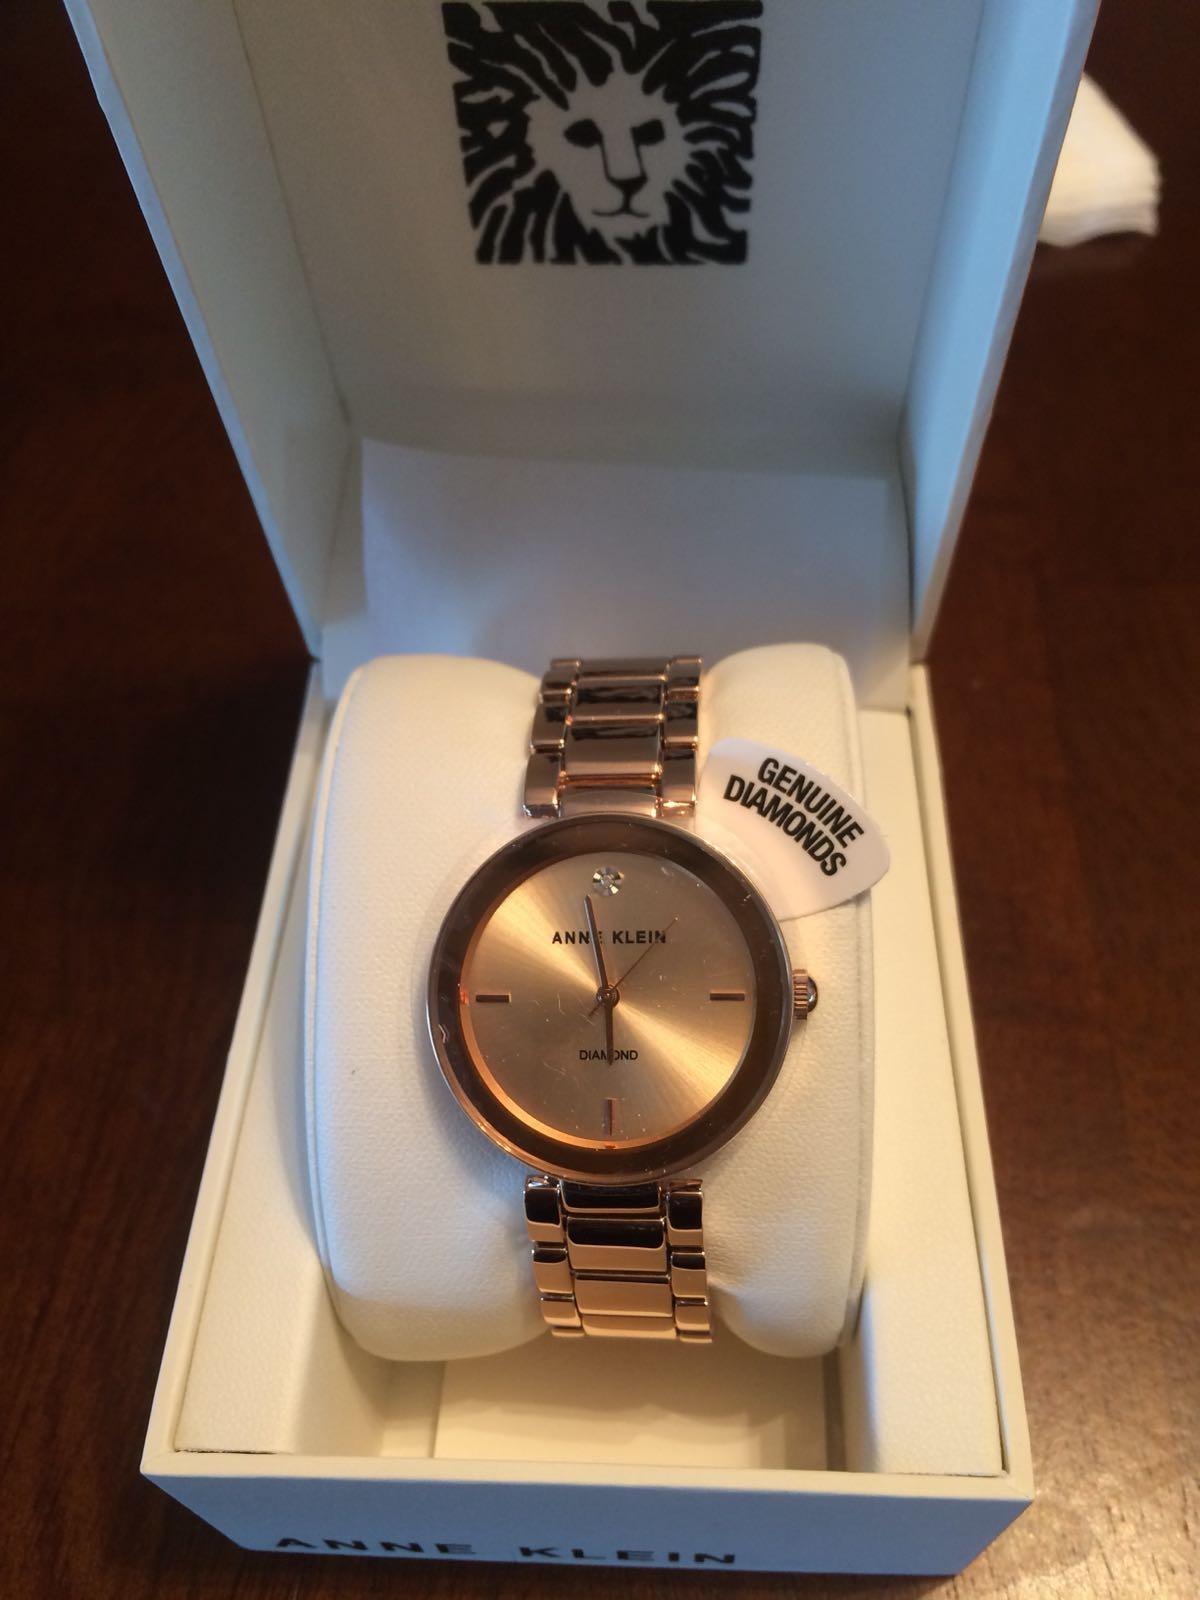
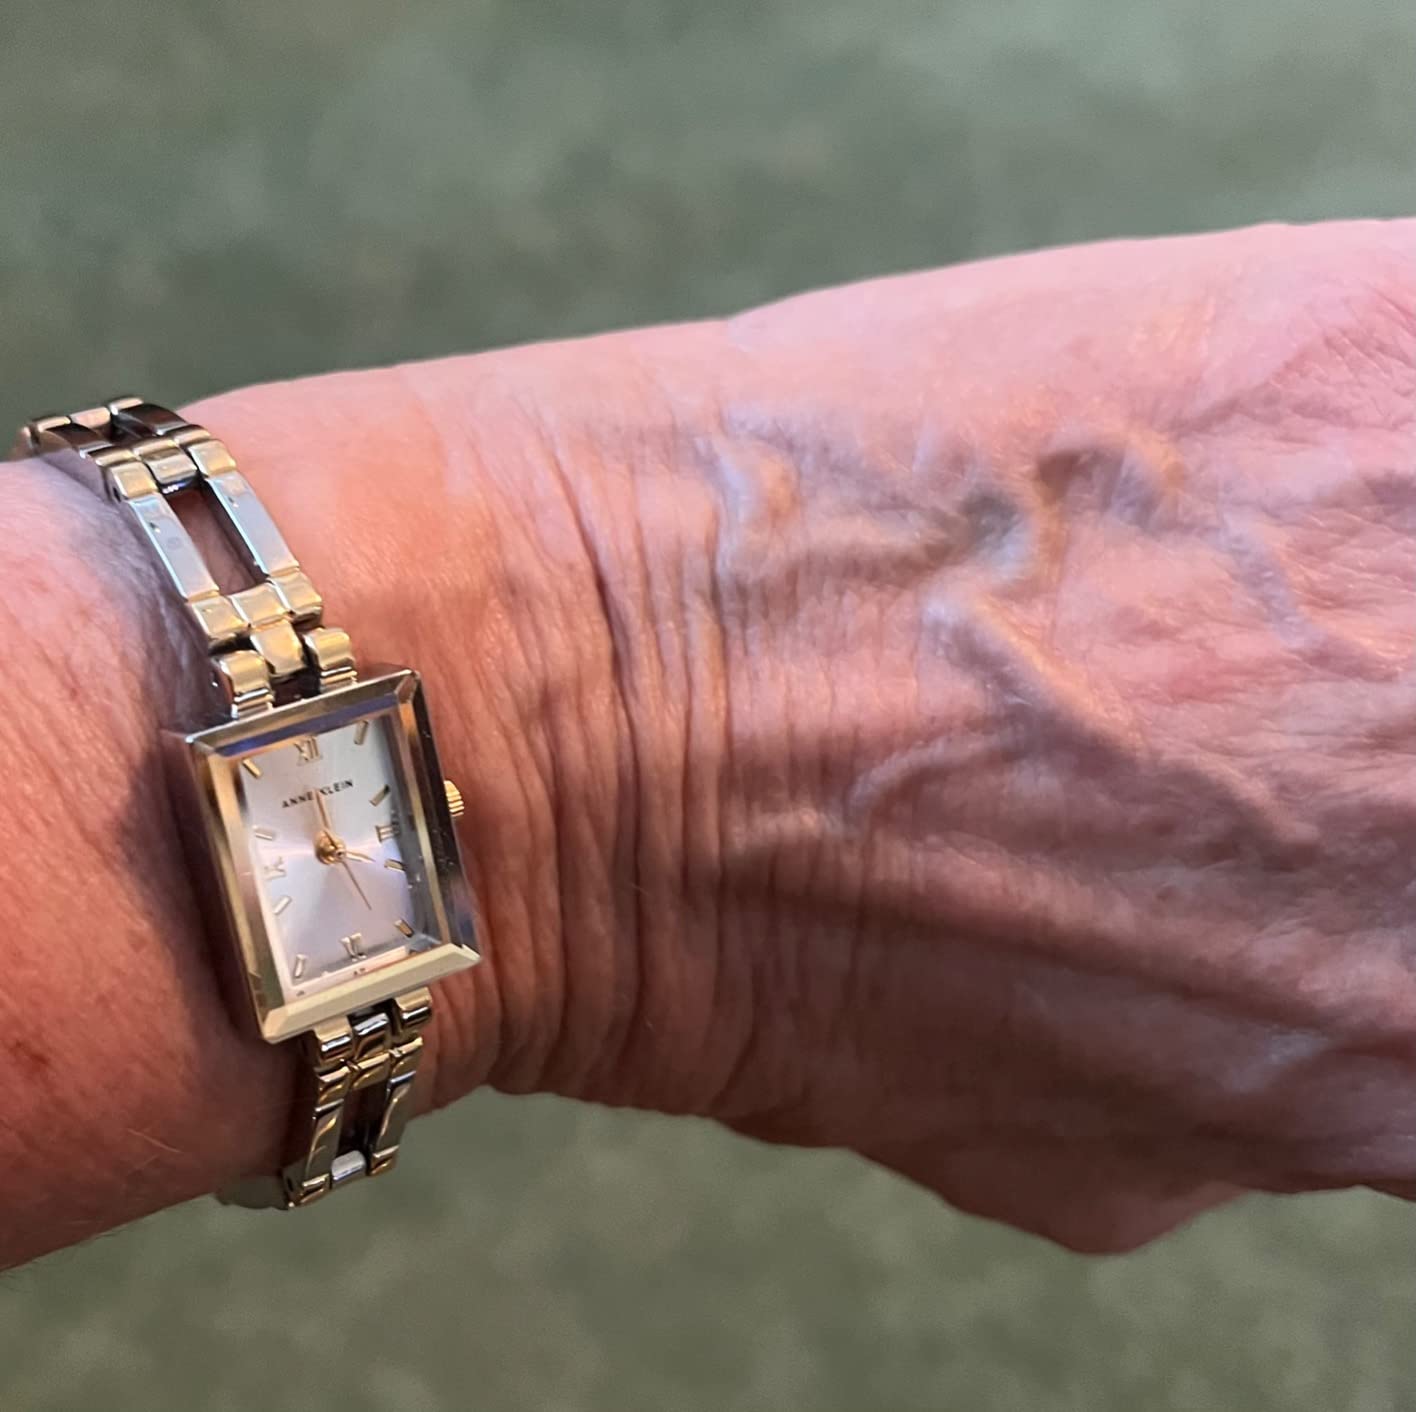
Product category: accessories_watch
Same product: no